Borino

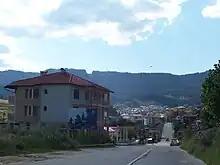
The village of Borino

In Borino until 1930 the population was exclusively Turkish. After 1930 Bulgarians began to settle in Borino from villages near Smolyan – Sokolovtsi, Gela, Solishta, Stoikite, and others. They bought land from local Turkish families who were emigrating to Turkey. Here they found better conditions for sheep raising and were nearer to their lands on the Aegean Sea (The White Sea, or Бяло море, in Bulgarian) in present-day Greece.